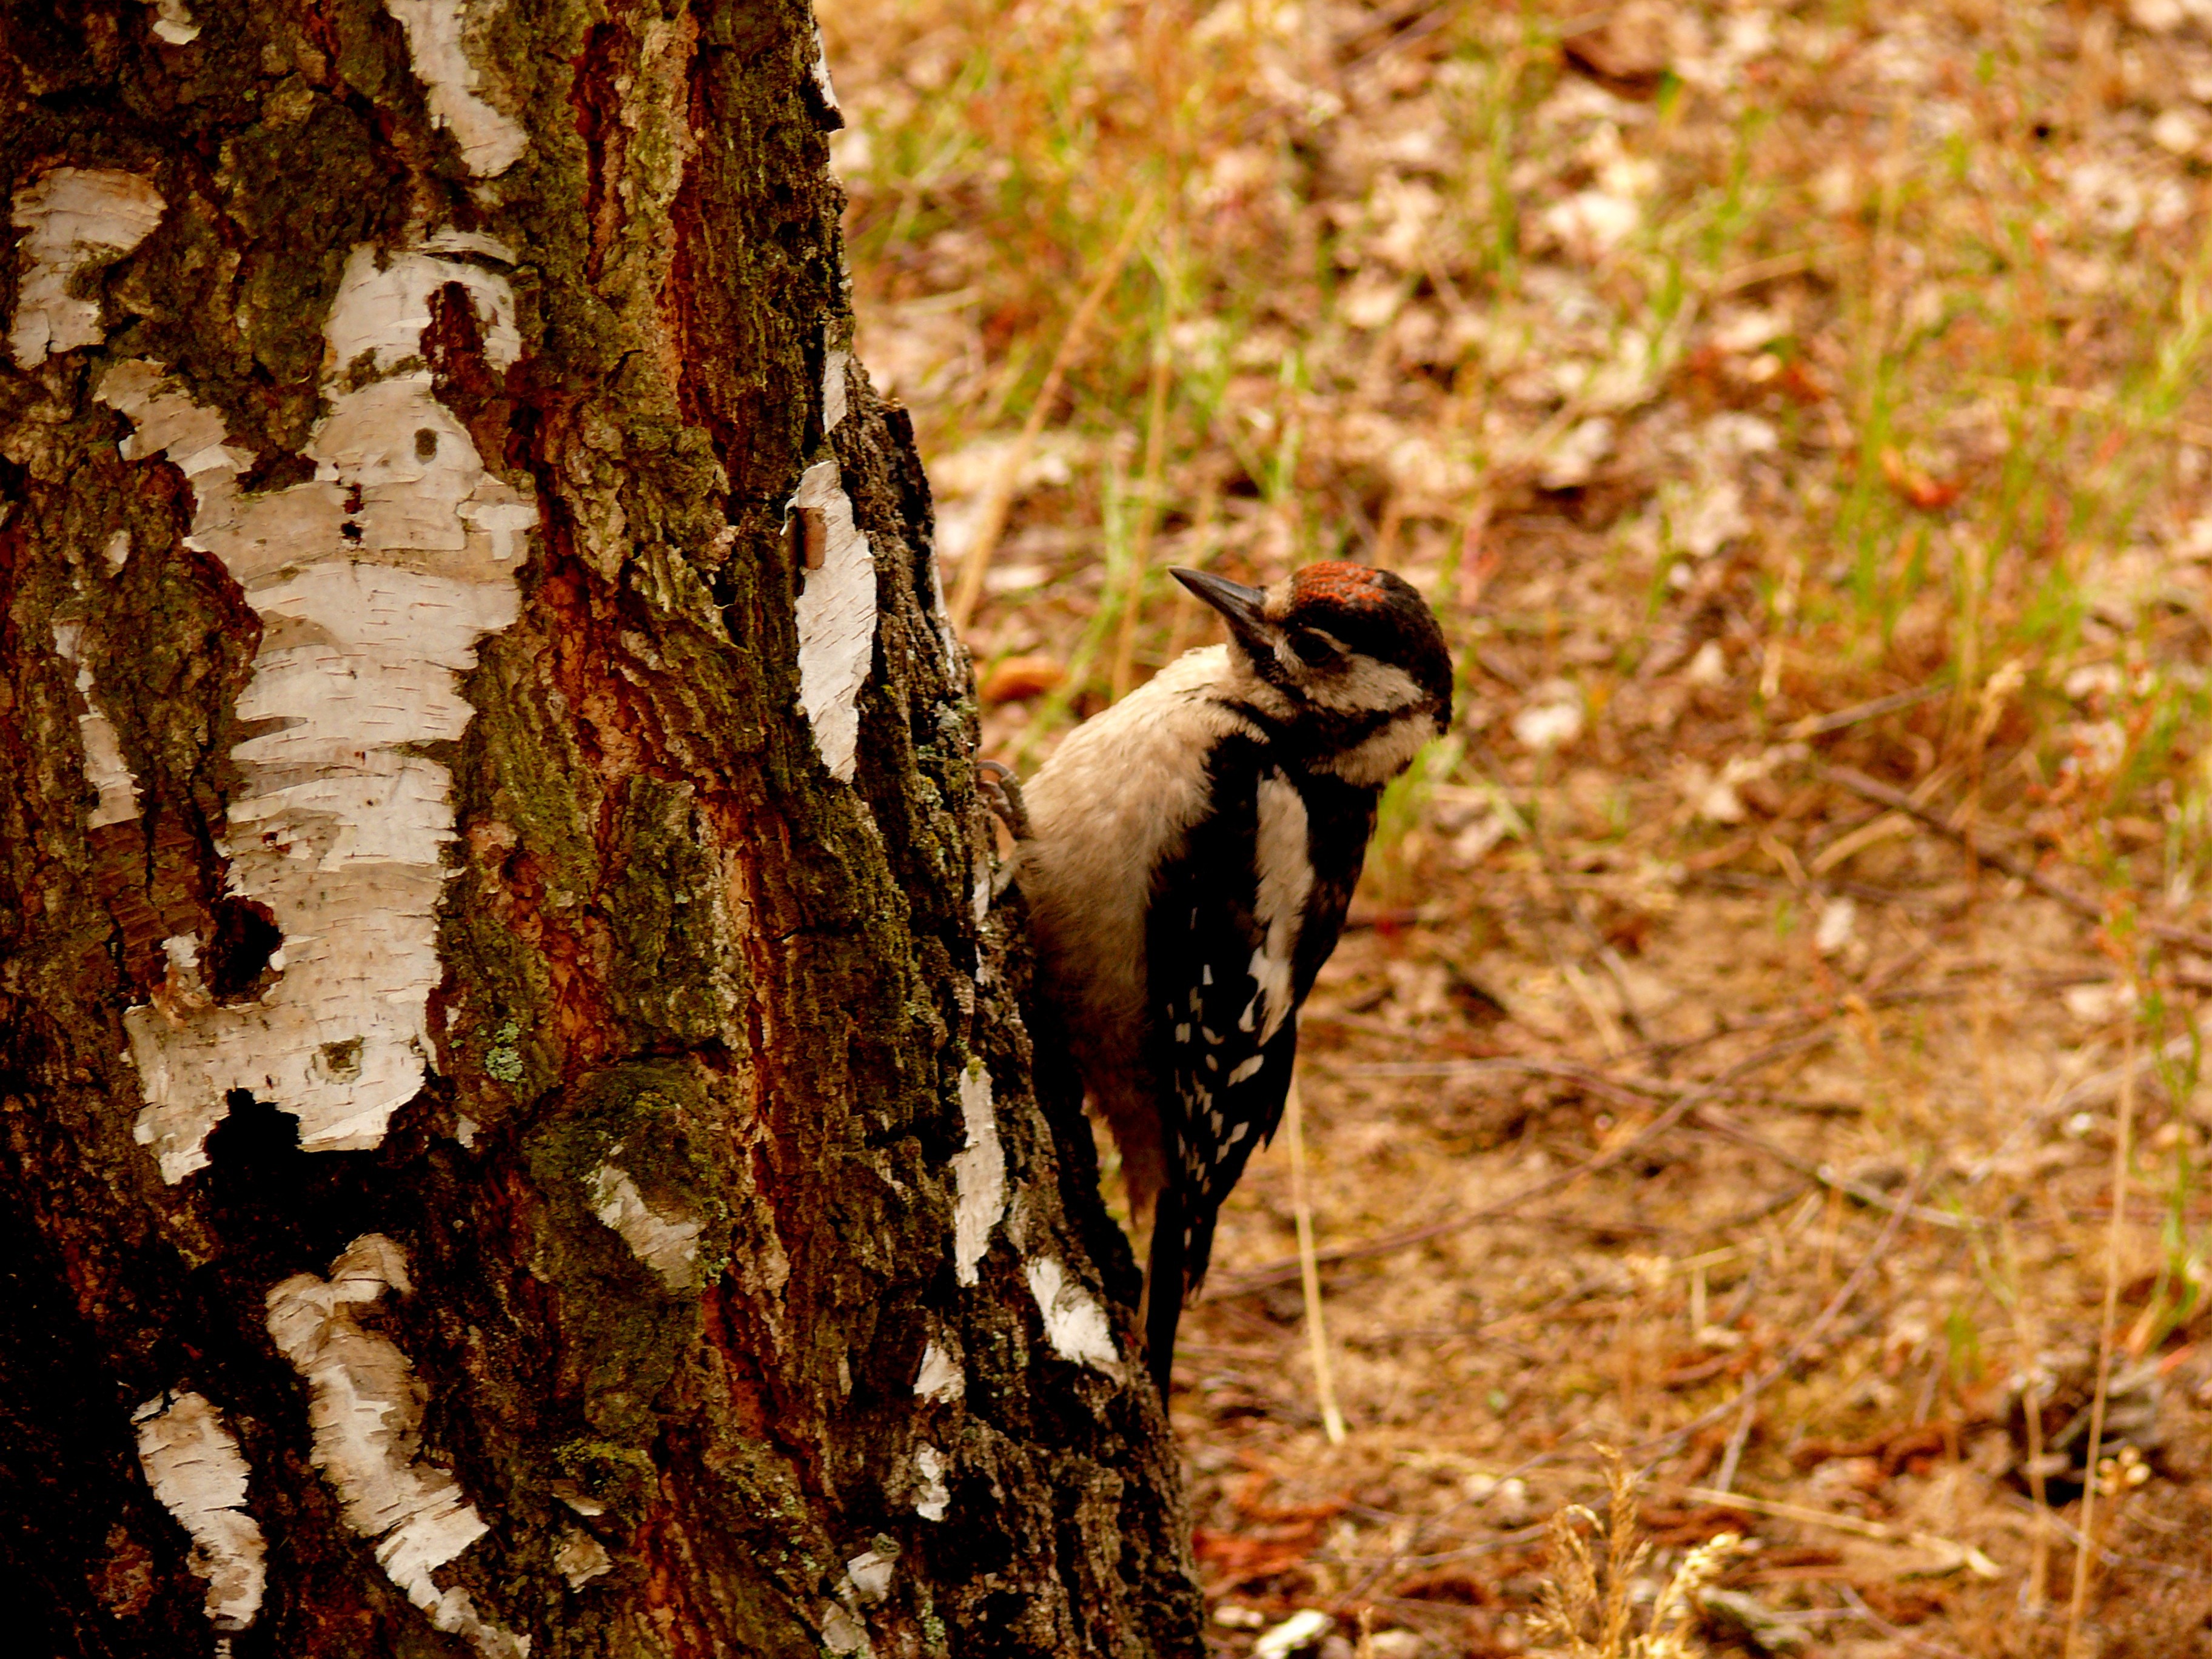
tree, nature, forest, branch, bird, leaf, trunk, wildlife, birch, autumn, season, fauna, woodland, woodpecker, great spotted woodpecker, piciformes